Battle of Buna–Gona: Allied forces and order of battle

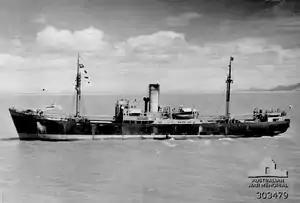
SS "Karsik", the first large ship into Oro Bay.

Oro Bay was the nearest suitable location to be developed as a harbour in support of the Buna–Gona operations. It is located southeast of Dobodura. The road eventually constructed to connect the two was long. Without any developed facilities, stores and equipment had to be cross-loaded onto barges or double canoes for landing. Harding's plan was to support his forces by ferrying supplies from Oro Bay to Hariko using luggers and a captured Japanese barge. Late on 16 November, making this journey, a convoy of three luggers with the barge, small boats and pontoons in tow was attacked by fourteen Japanese Zero fighters as it rounded Cape Sudest. The three boats and the barge were set ablaze. Two 25-pounders of the 2/5th Field Regiment loaded on the barge were lost; 24 soldiers and 28 Papuans were killed. Many more were wounded. Two more luggers were attacked the next morning. One was lost, while one had to return to Milne Bay for repairs. Only one lugger remained and was insufficient to support Harding's force. Sea resupply from Oro Bay was effectively suspended for three weeks while these losses were made good. Limited supplies could be paddled or man-handled around the coast; or packed overland. Apart from the critical shortages this created on the eve of battle, Harding's force had to rely on air support for resupply in the interim.